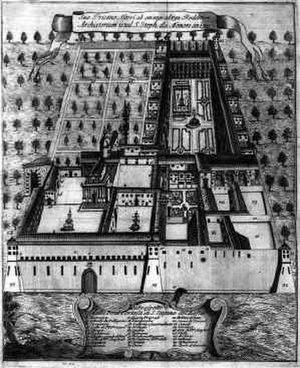
L'abbaye Santo Stefano del Bosco est une abbaye en activité, située dans la commune de Serra San Bruno, en Calabre. Elle a d'abord été une chartreuse, particulièrement connue pour être le lieu où est mort saint Bruno, le fondateur de l'ordre, puis une abbaye cistercienne, avant de revenir dans l'ordre des Chartreux. Elle est toujours active aujourd'hui, malgré une histoire mouvementée, marquée en particulier par le grand séisme de 1783, qui fit des ravages en Calabre et détruisit en grande partie l'édifice.